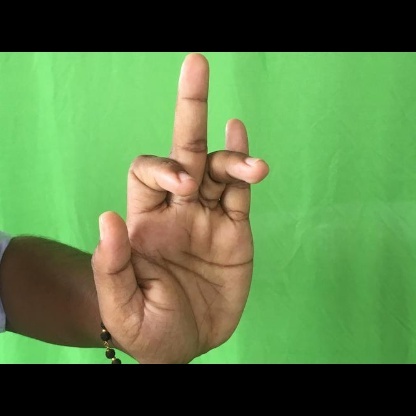
Mudra: Shukatundam